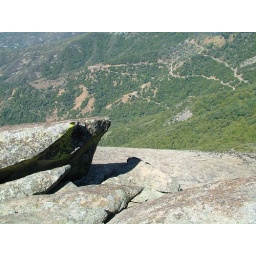
looking down the cliff at twisty mountain road below